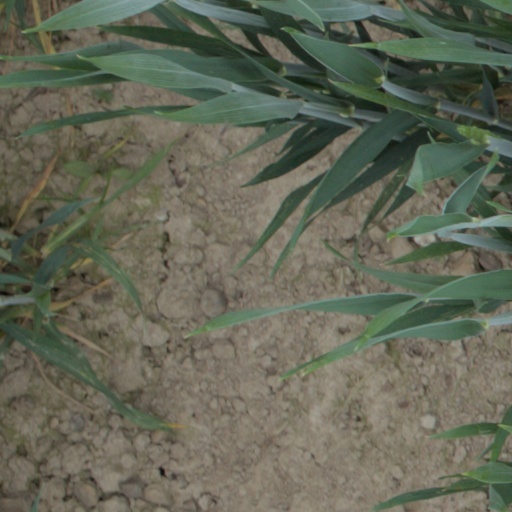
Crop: wheat